Richard Lewis (police officer)

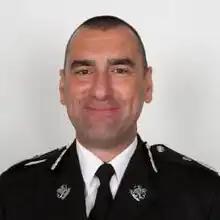
Portrait of Lewis

Richard Lewis was the chief constable of Dyfed-Powys Police.